Mario Bernasconi (sculptor)

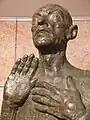
Detail of the country priest

1923 – His mother became ill and died. A period of inertia followed, but it's the portrait of his mother that brought back his creativity.